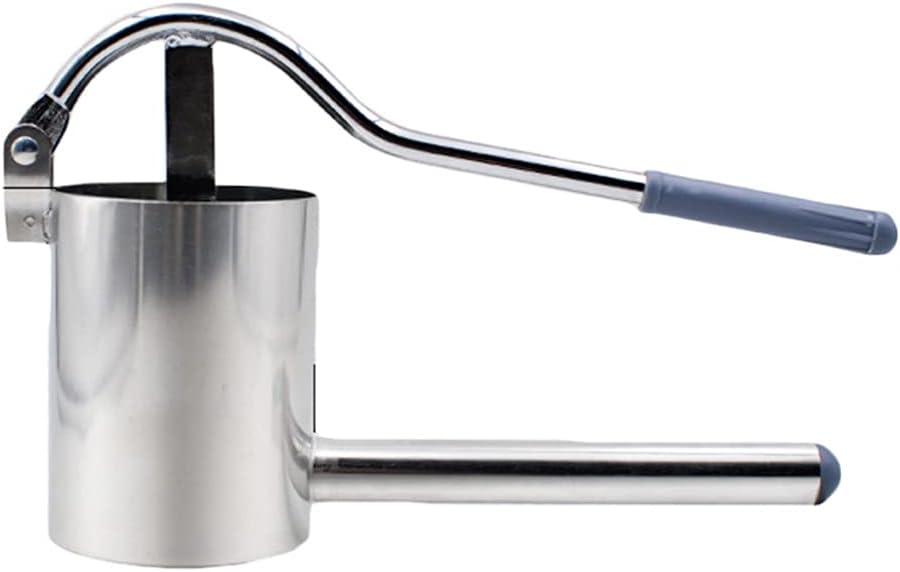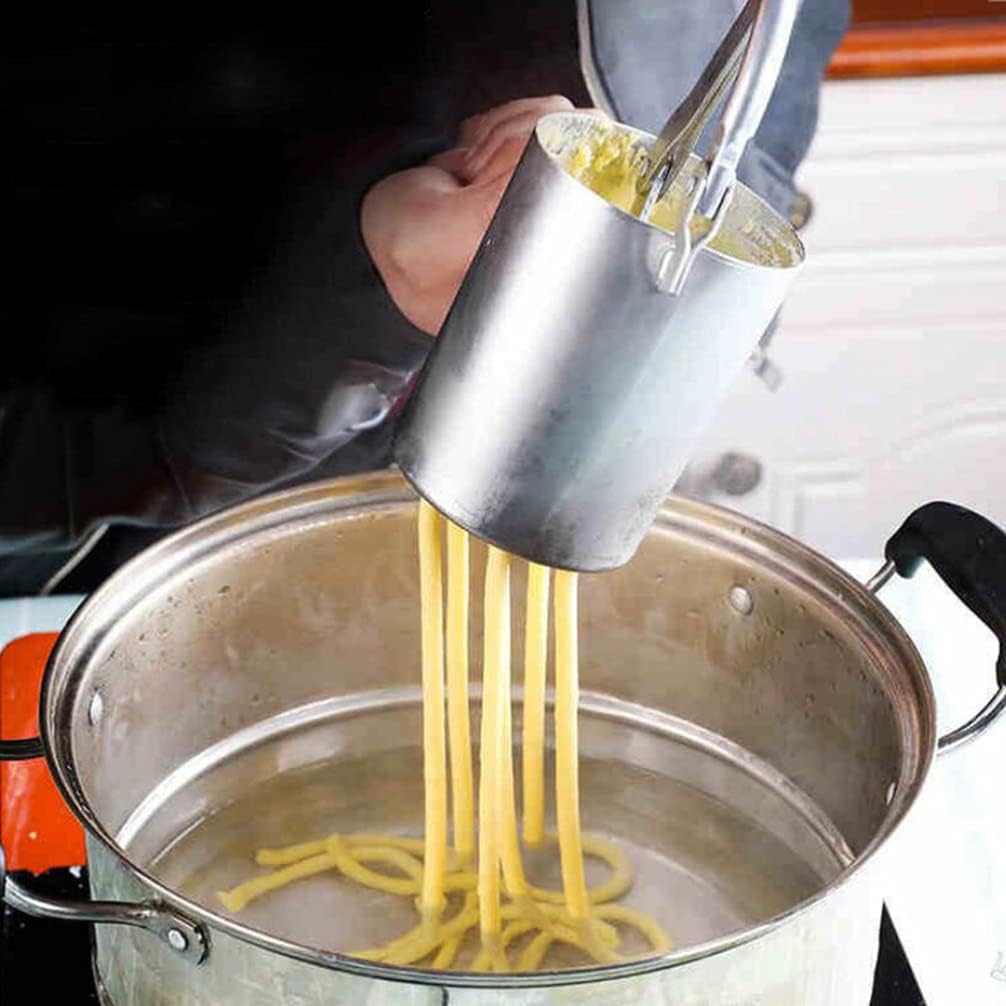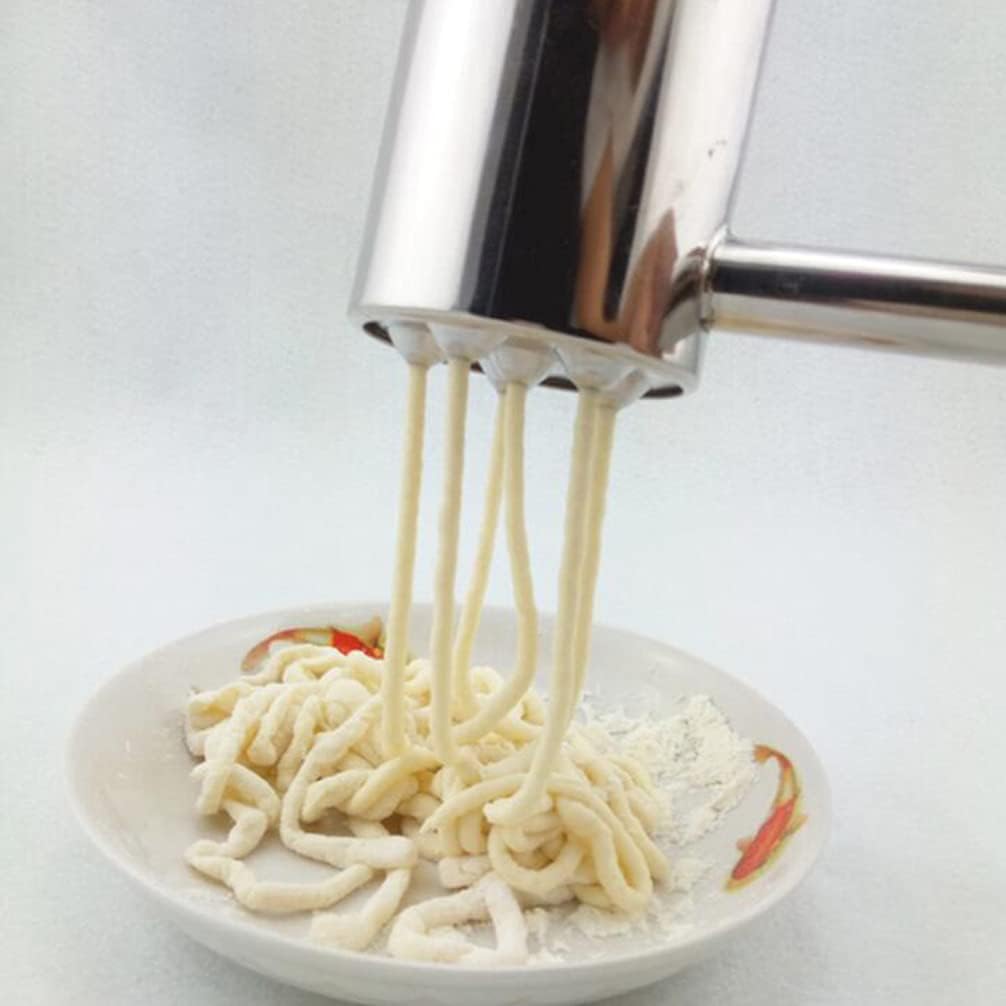
YARNOW Round Noodle Maker Stainless Steel Spaetzle Maker German Noodle Maker Metal Noodle Lattice Roller Dough Cutter Manual Pasta Spaghetti Maker for Pasta Rice Potato Silver
Category: Amazon Home
Description Make delicious noodle and extract juice. Small and portable, easy to take with you anywhere. Easy operation, save time. Ease your fatigue when cooking. You can make different of fresh pasta, make the cooking process much more enjoyable! Features - Material: Metal and stainless steel- Size: 22. 00X16. 00X7. 50cm- Color: Silver Package Including 1 x Noodle Maker
Features: Stainless Steel Noodle Maker, Manual Pasta Maker, Fresh Noodles Press Pasta Spaghetti Making Machine, Vegetable Fruit Juicer Kitchen Tool Accessories. Kitchen Utensils. | The item is a manual household noodle maker too for noodle pressing. | The noodle pressing machine is made of stainless steel and metal for safe and long time use. | put the kneaded dough into the machine, and then manually press and rotate, and the noodle will come out perfectly. | This kitchen manual pasta maker is made of high grade stainless steel material, no deformation, practical and durable in use. a in kitchen.